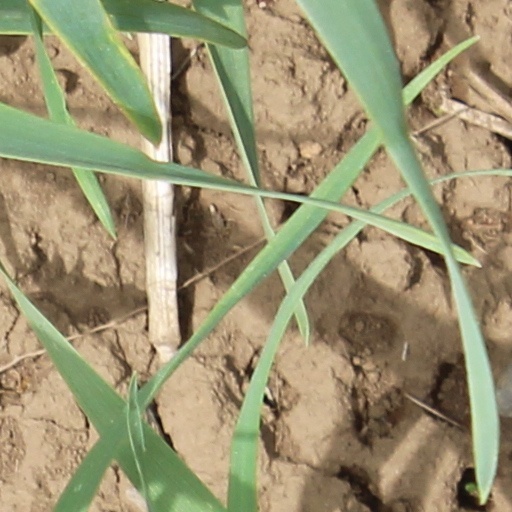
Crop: wheat